Reinhard and Amelia Schendel House

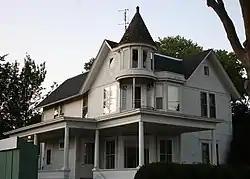

The Reinhard and Amelia Schendel House is a historic Queen Anne style house located at 211 North Ludington Street in Columbus, Wisconsin.